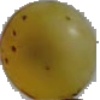
Label: Grape White 3